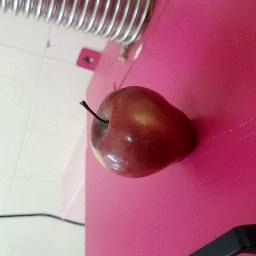
Fruit: Apple
Quality: Good